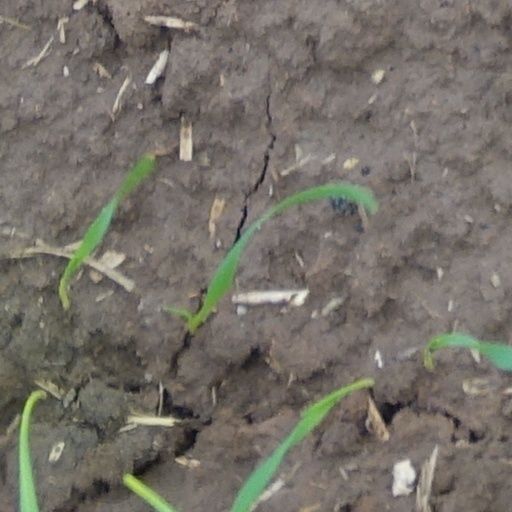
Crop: wheat